French ship Scipion (1778)

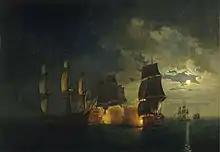
18 October 1782, "Scipion" fires a broadside from her starboard side into "Torbay" and "London"

In the action of 18 October 1782, under Captain Nicolas Henri de Grimouard, "Scipion" fought gallantly against two British ships of the line of 90 and 74 guns. Through good sailmanship, she managed to damage and escape, but was destroyed the next day after she was chased and ran aground.